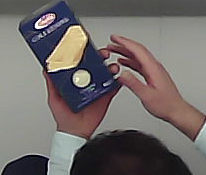
Product: barilla_lasagne